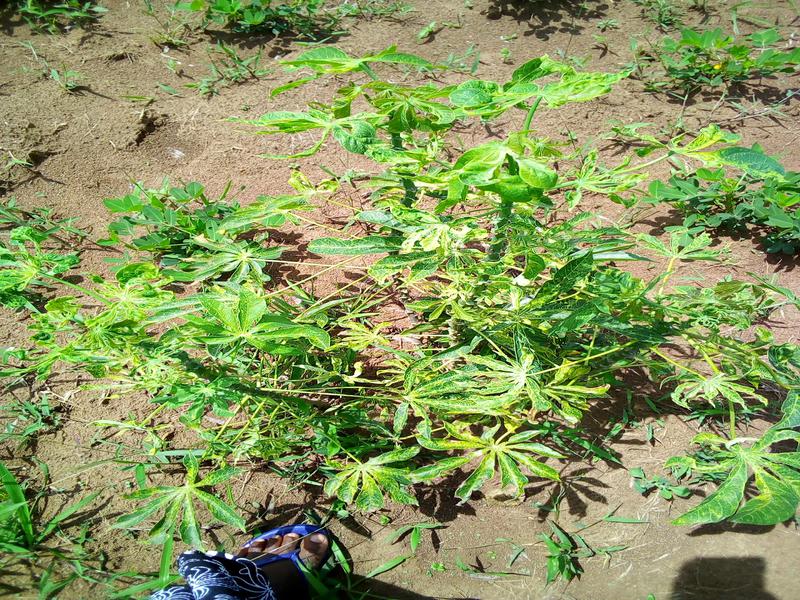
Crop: cassava
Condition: mosaic_disease